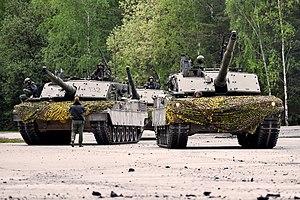
L’Armée de terre italienne est une des quatre forces armées en Italie, avec la Marina militare, l'Aeronautica militare et les Carabiniers.